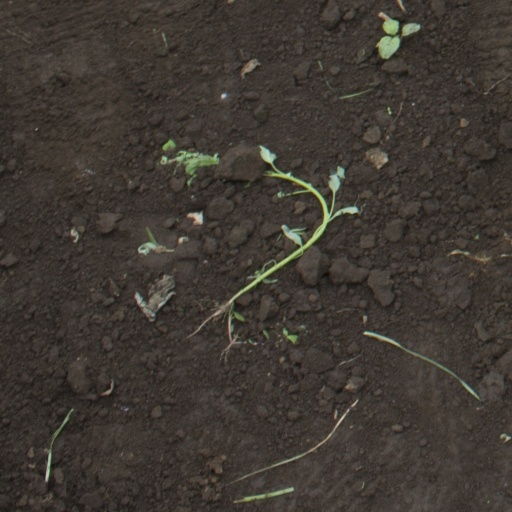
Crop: soybean